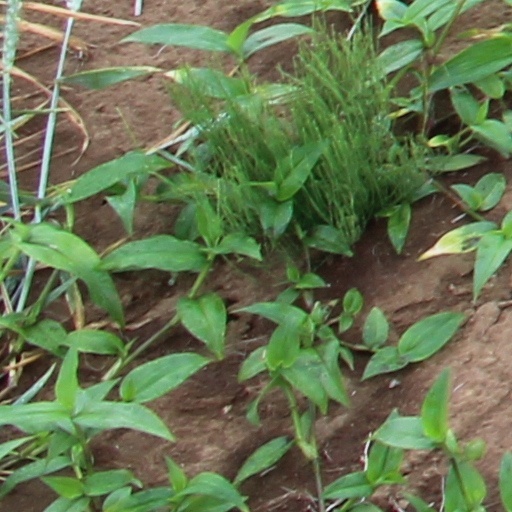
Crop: wheat